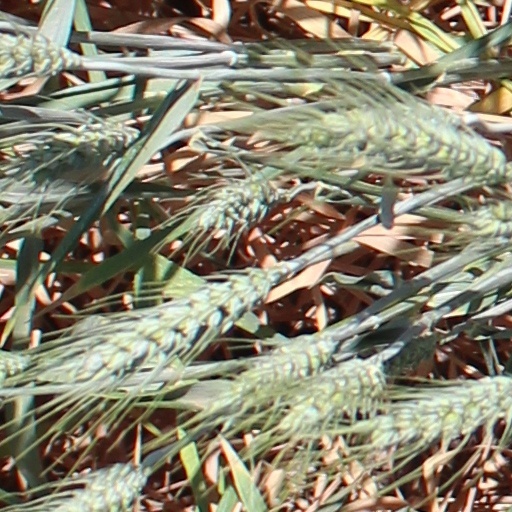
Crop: wheat